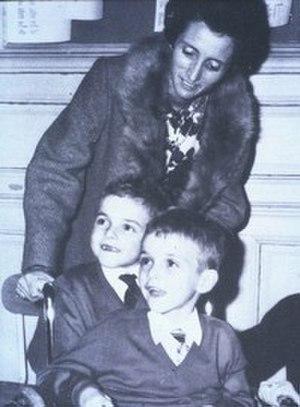
Yolaine DE KEPPER avec 2 de ses enfants
Yolaine de Kepper, née le 22 août 1925 à Angers et morte dans la même ville le 15 novembre 2007, est la fondatrice de l'Association française contre les myopathies. Elle est la mère de sept enfants dont quatre garçons atteints de myopathie de Duchenne.